Boeing 737

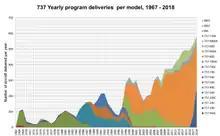
737 deliveries per year, 1967–2018

The T-43 was a 737-200 modified for use by the United States Air Force for training navigators, now known as USAF combat systems officers. Informally referred to as the "Gator" (an abbreviation of "navigator") and "Flying Classroom", nineteen of these aircraft were delivered to the Air Training Command at Mather AFB, California during 1973 and 1974. Two additional aircraft were delivered to the Colorado Air National Guard at Buckley ANGB (later Buckley AFB) and Peterson AFB, Colorado, in direct support of cadet air navigation training at the nearby U.S. Air Force Academy.